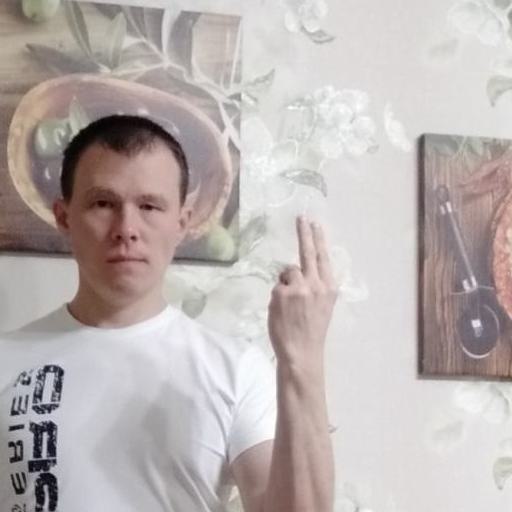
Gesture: two_up_inverted